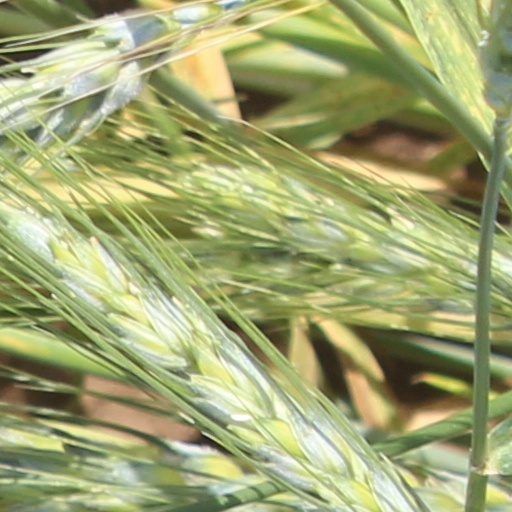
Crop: wheat